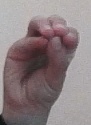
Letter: ha